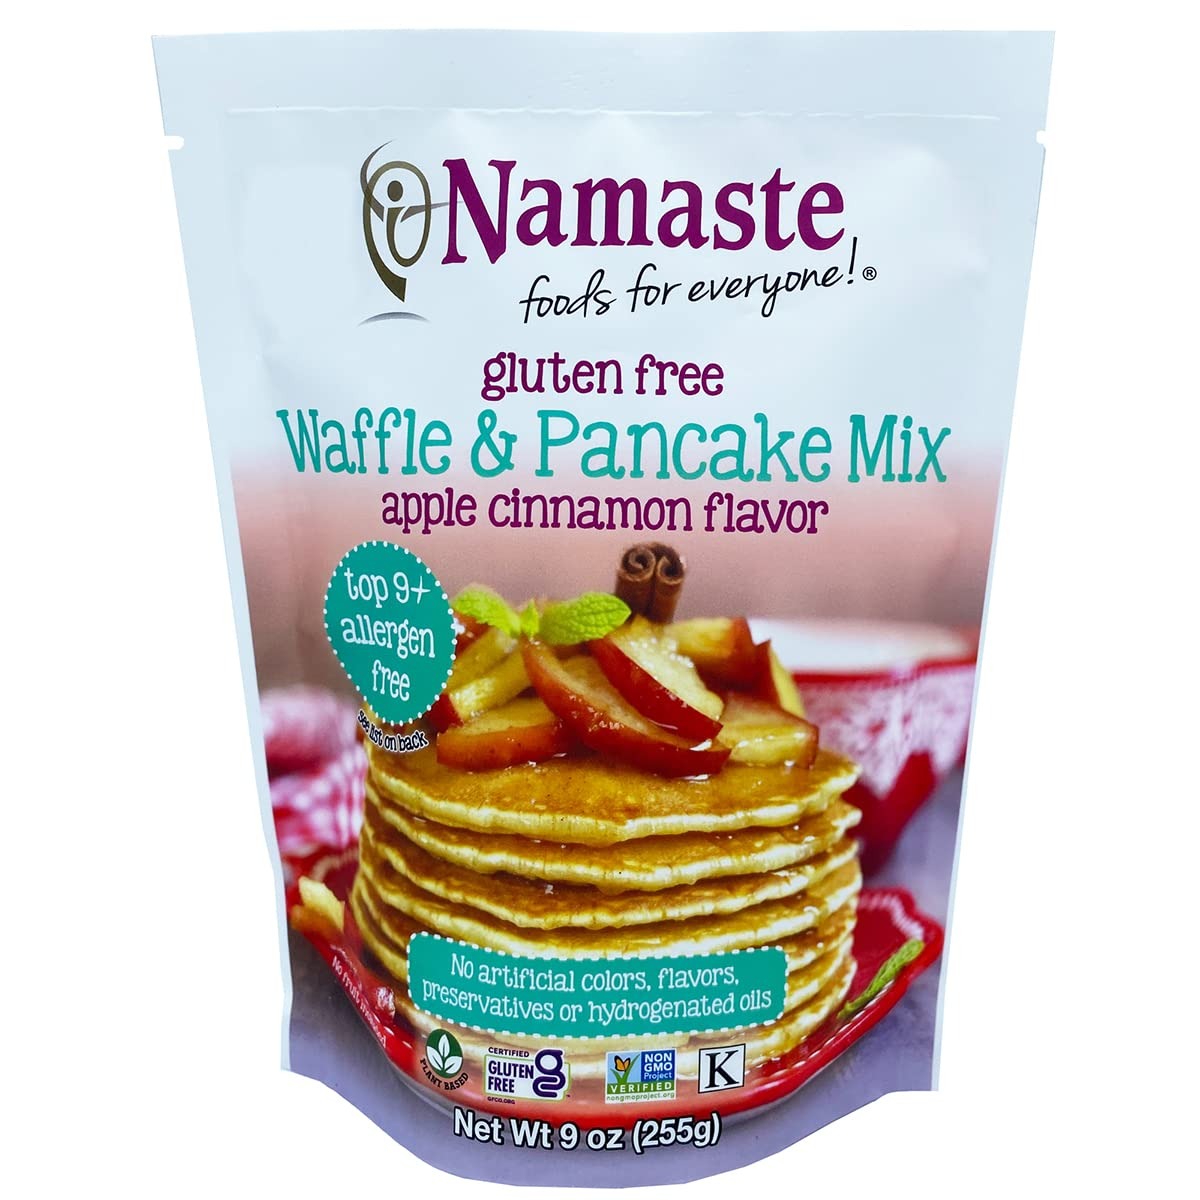
Item Name: Gluten Free Waffle & Pancake Mix, Apple Cinnamon, 9oz
Bullet Point: Gluten Free Apple Cinnamon Waffle & Pancake Mix
Value: 1.0
Unit: Count

Price: 9.35